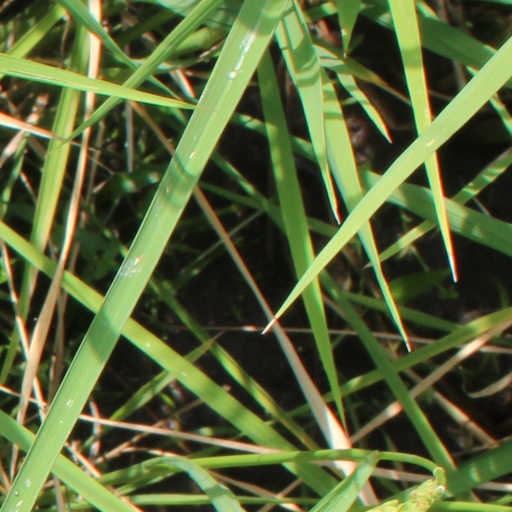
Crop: rice